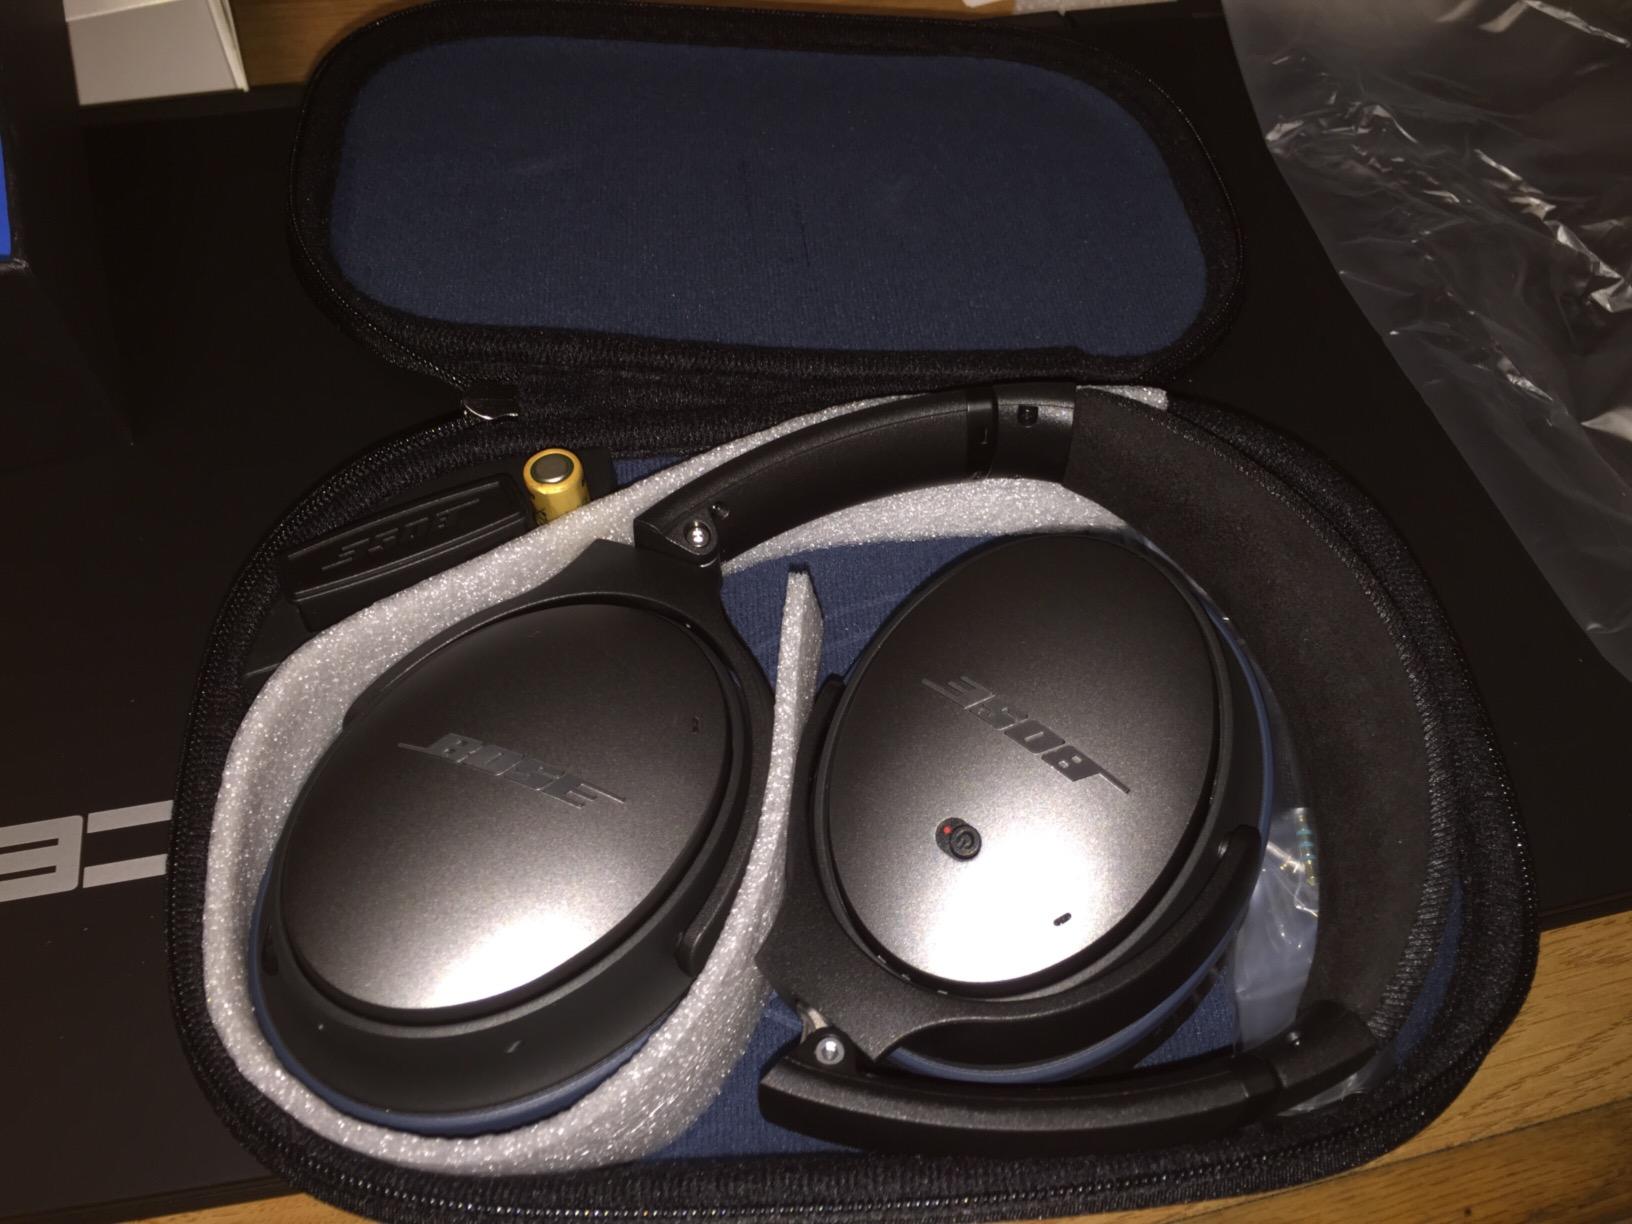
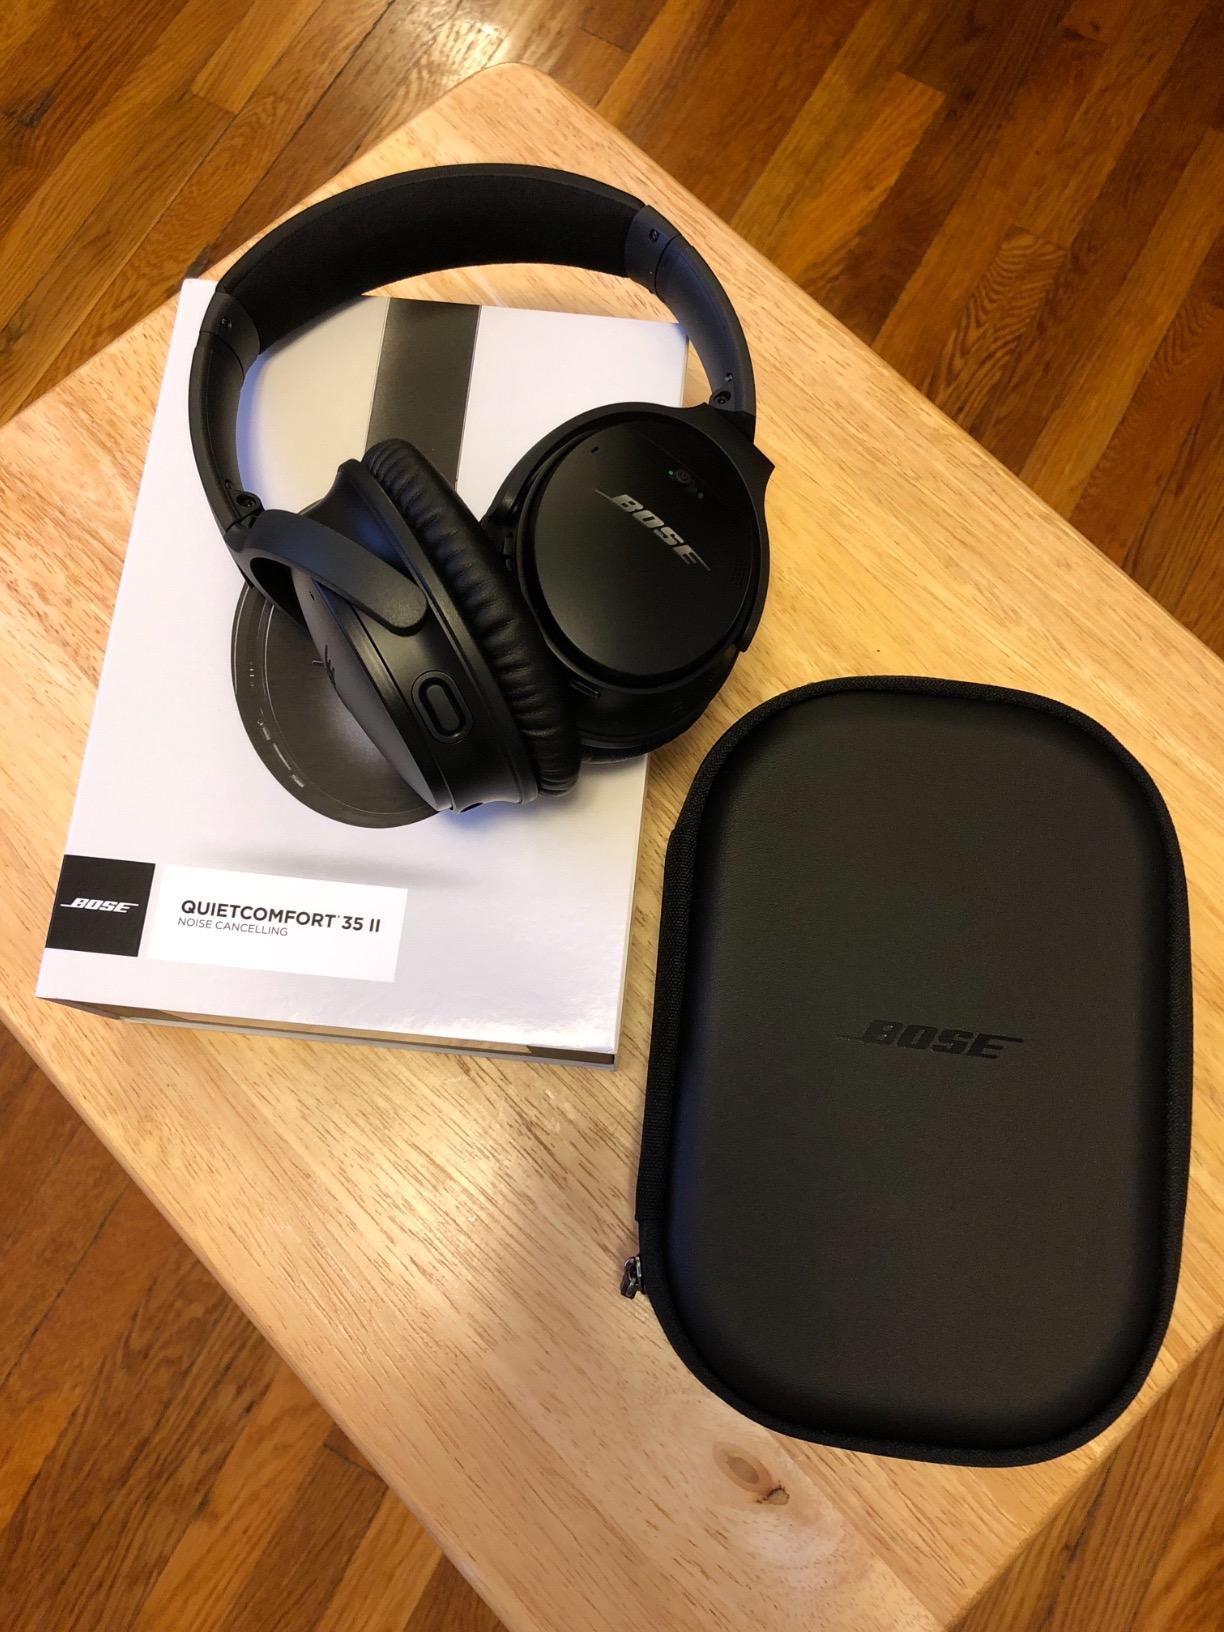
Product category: headphones
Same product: no